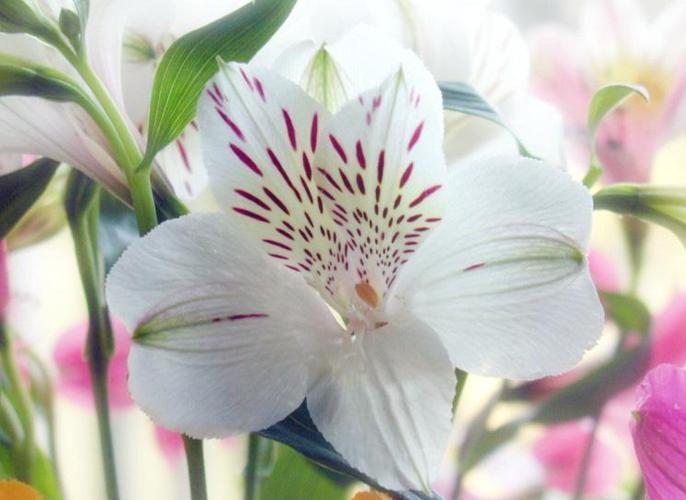
Label: peruvian lily